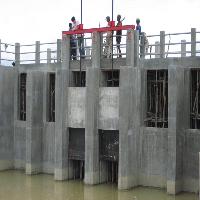
Weather: cloudy or overcast